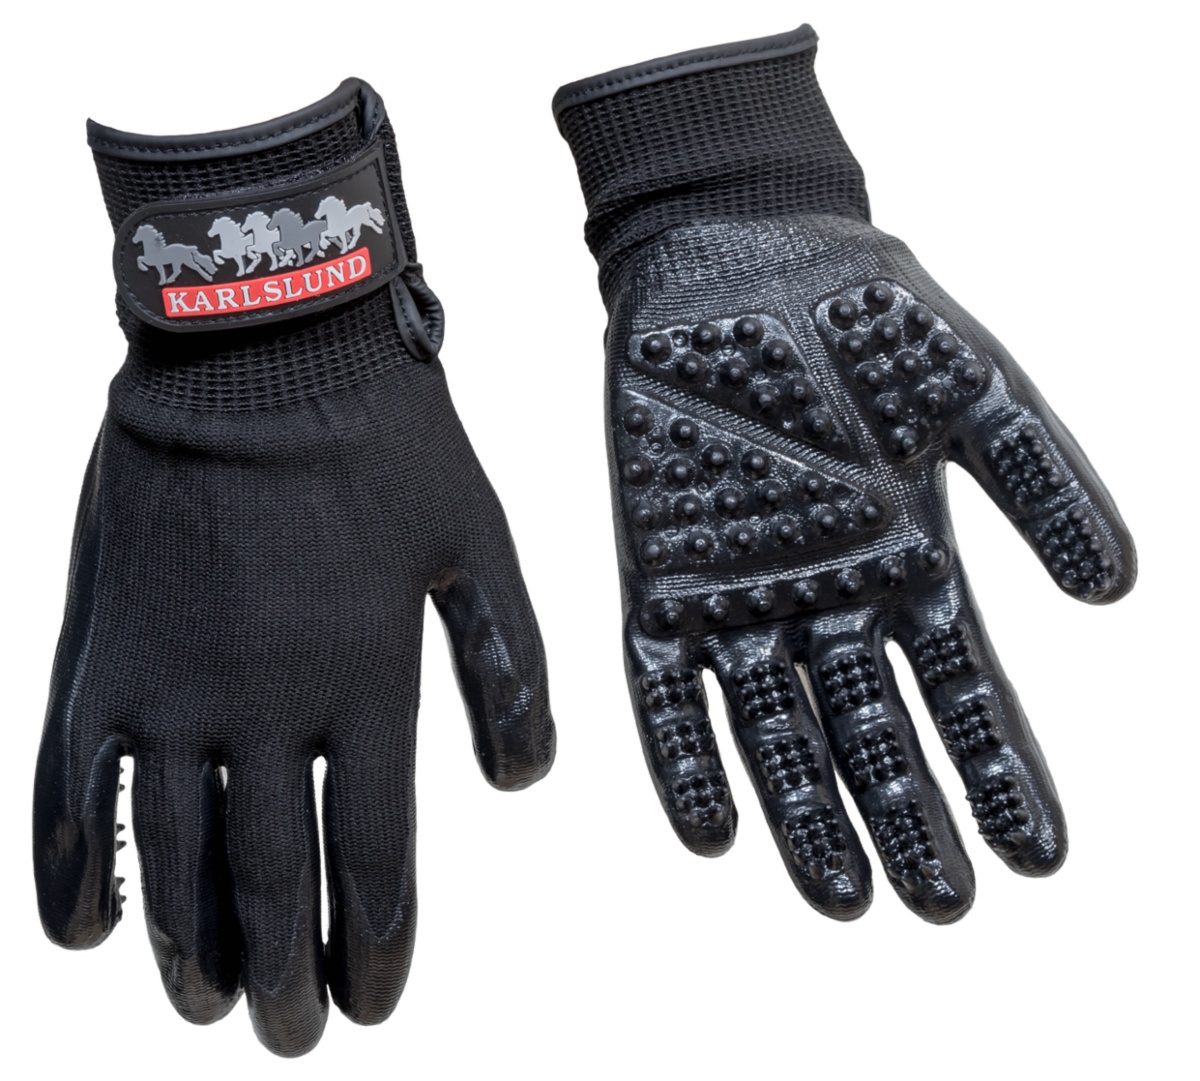
Karlslund striglehandsker, onesize
Smarte handsker med striglefunktion på fingre og håndflader. Meget velegnet til at løsne støv og smuds, samt løs pels ved fældning. Desuden gode til vask af pels med shampoo mv. Fungerer som lækker massage for hesten, samtidigt med at pelsen plejes. Hjælper med at holde hænderne og neglene rene, mens man passer og plejer hestens pels. One size.
Brand: Karlslund
Category: Sporting Goods > Outdoor Recreation > Equestrian > Horse Care > Horse Grooming > Horse Grooming Combs, Brushes & Mitts > Horse Grooming Gloves